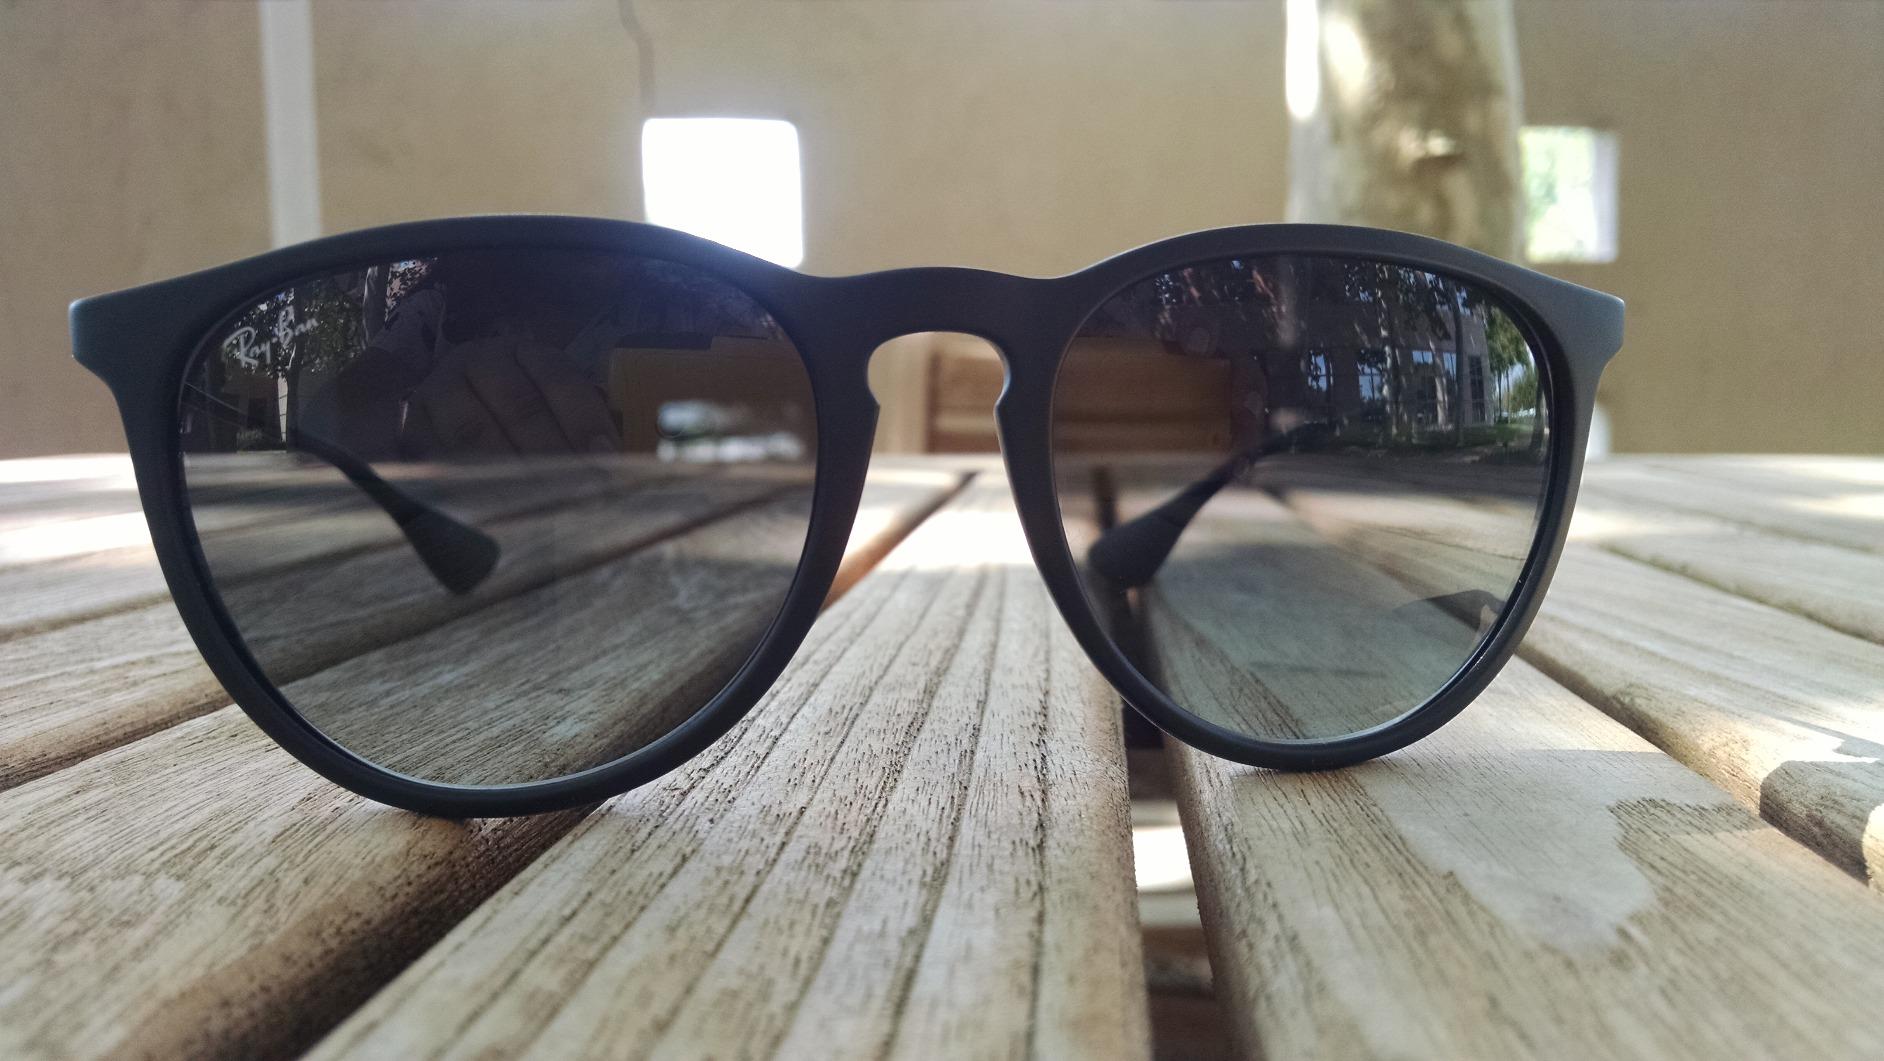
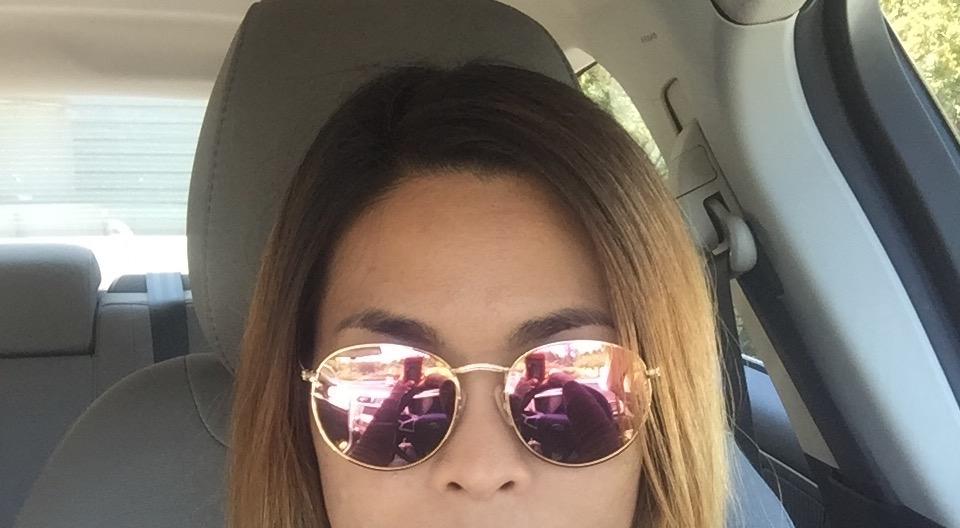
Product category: accessories_sunglasses
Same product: no